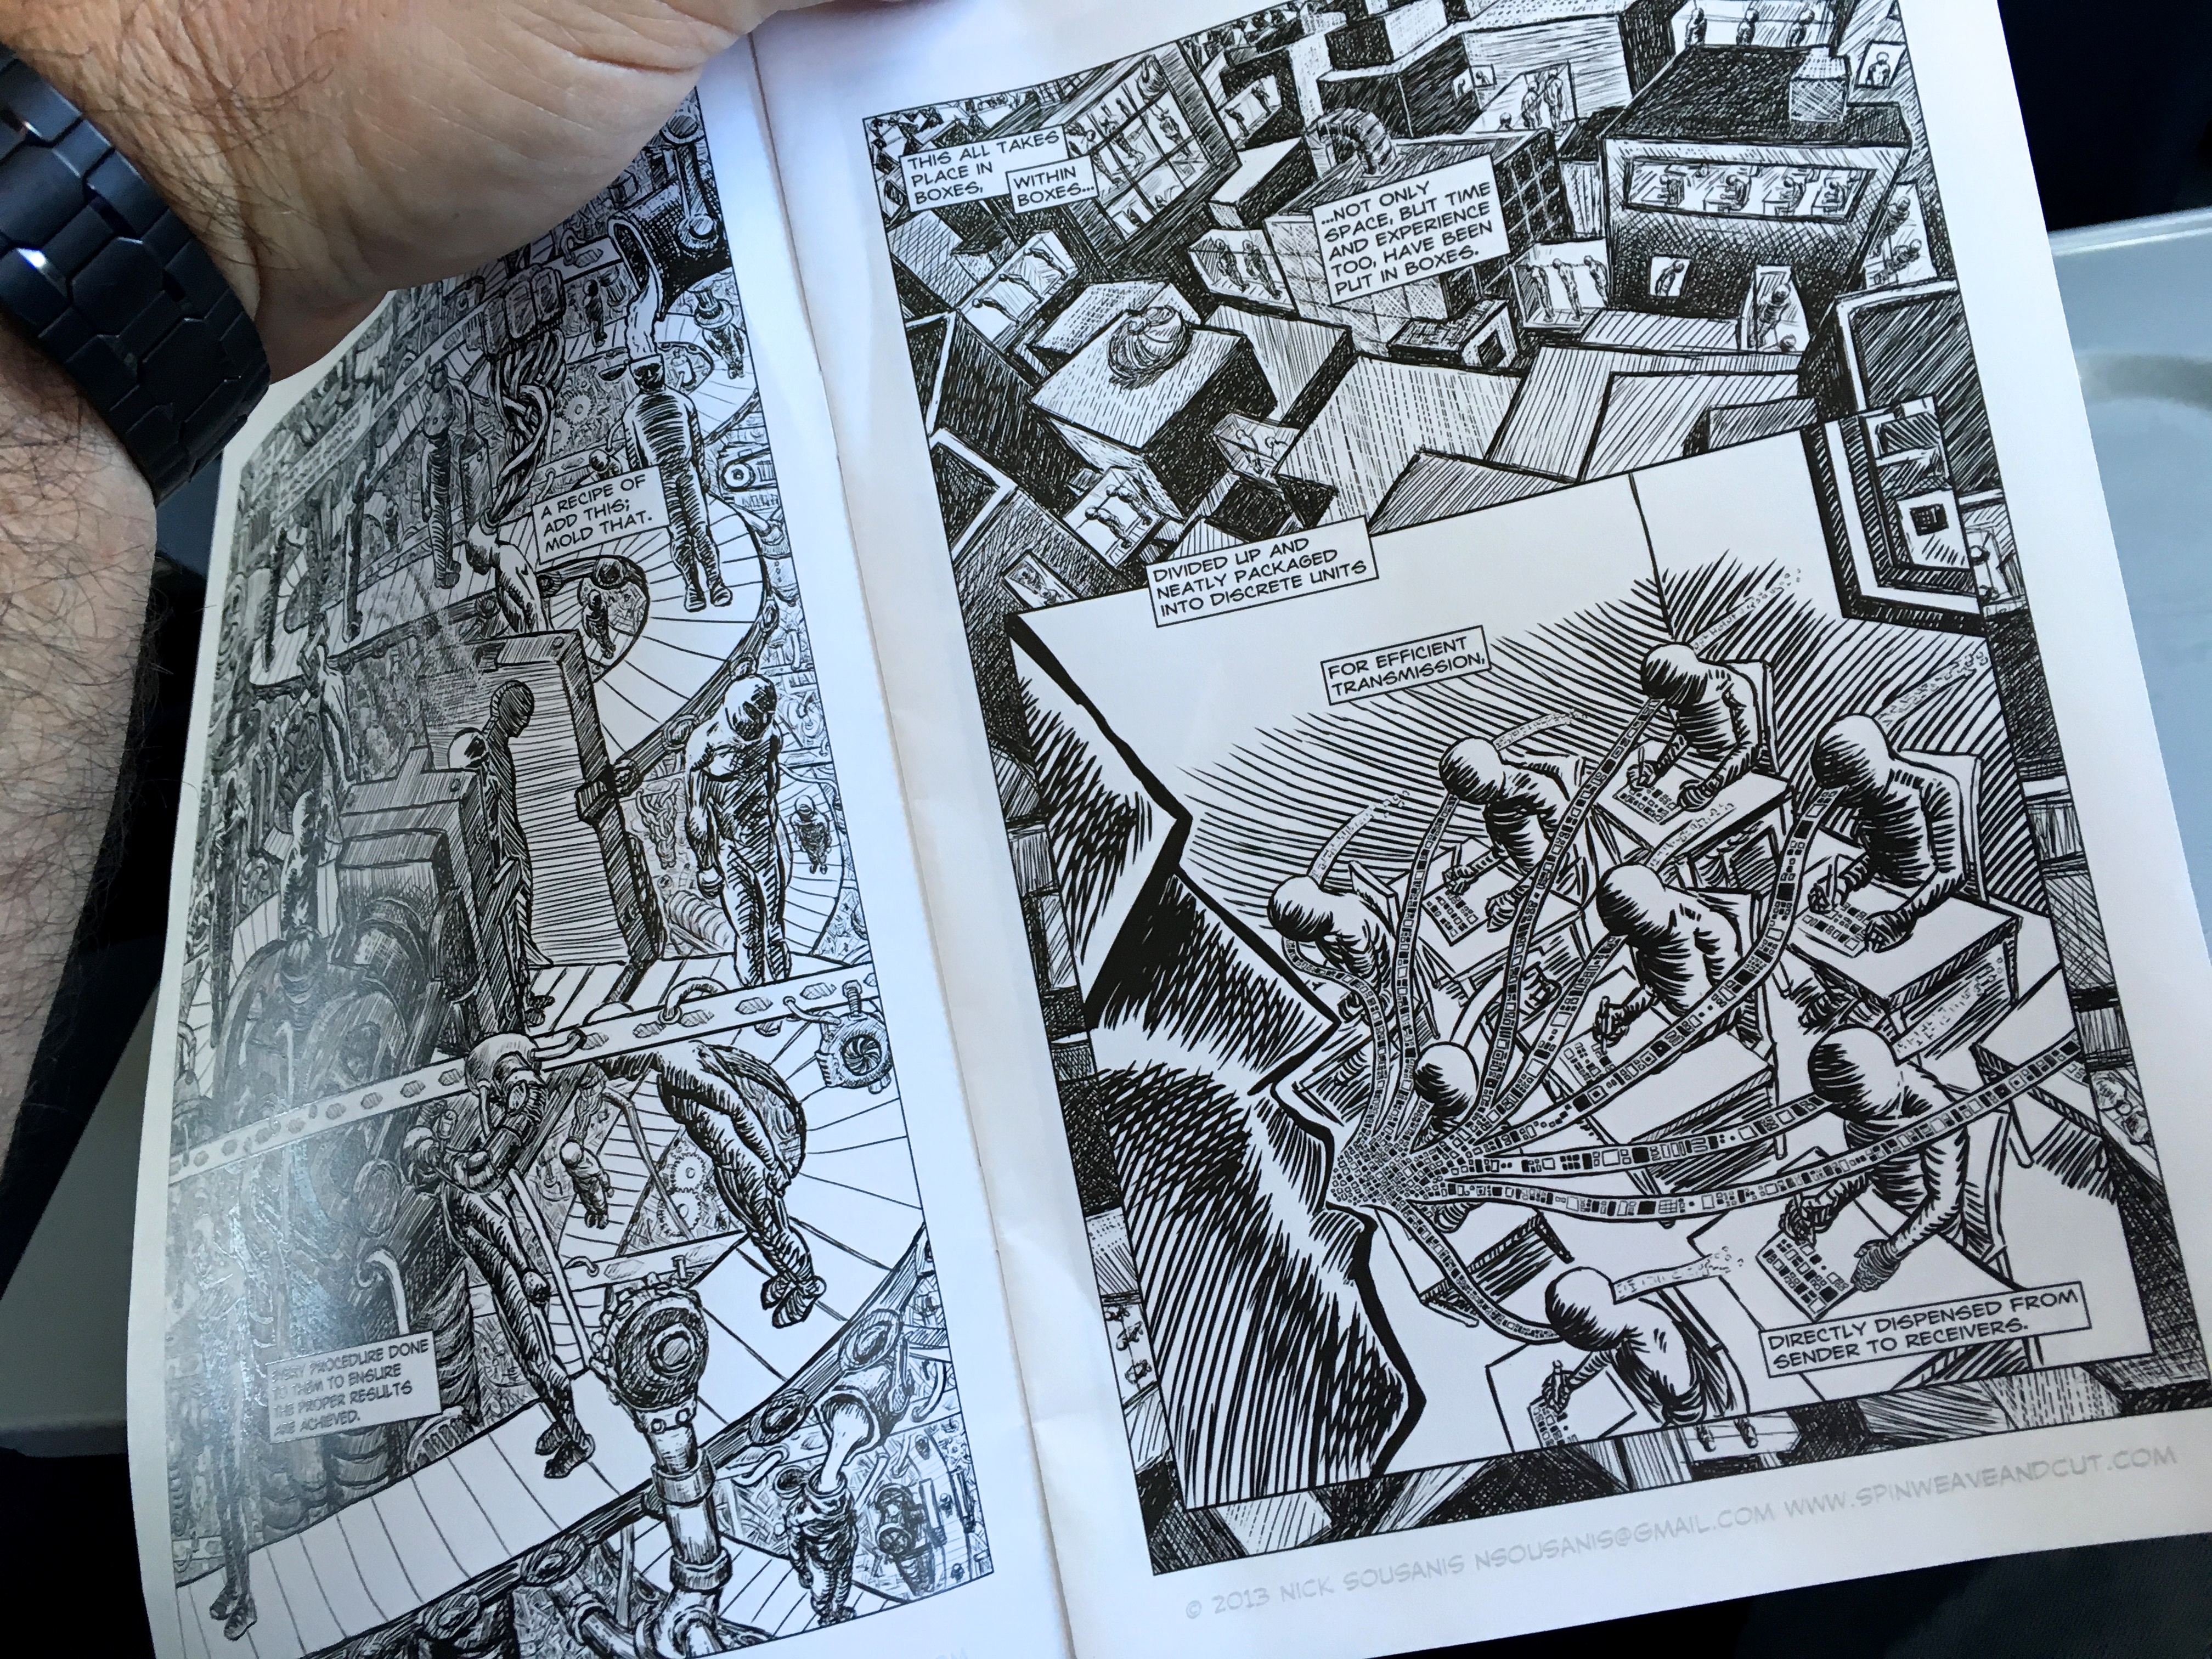
pattern, art, sketch, drawing, design, comics, comic book